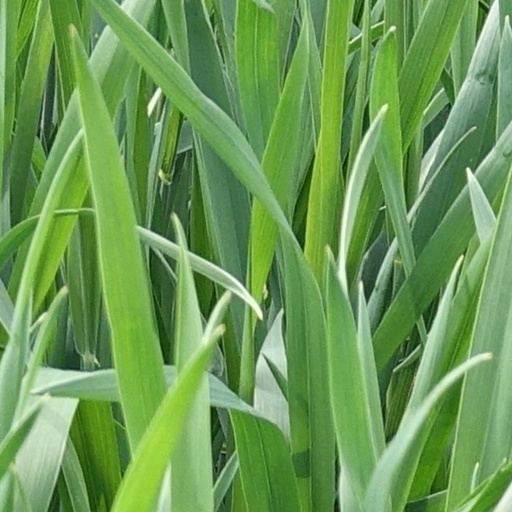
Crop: wheat